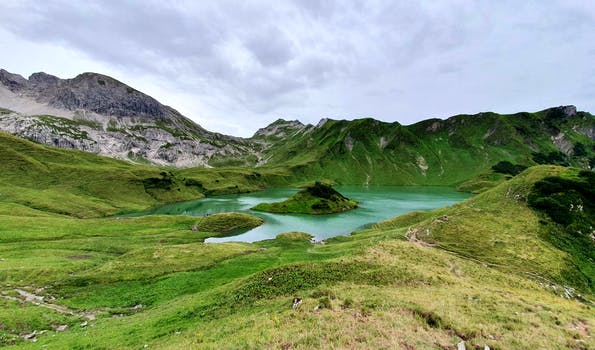
Label: No Watermark